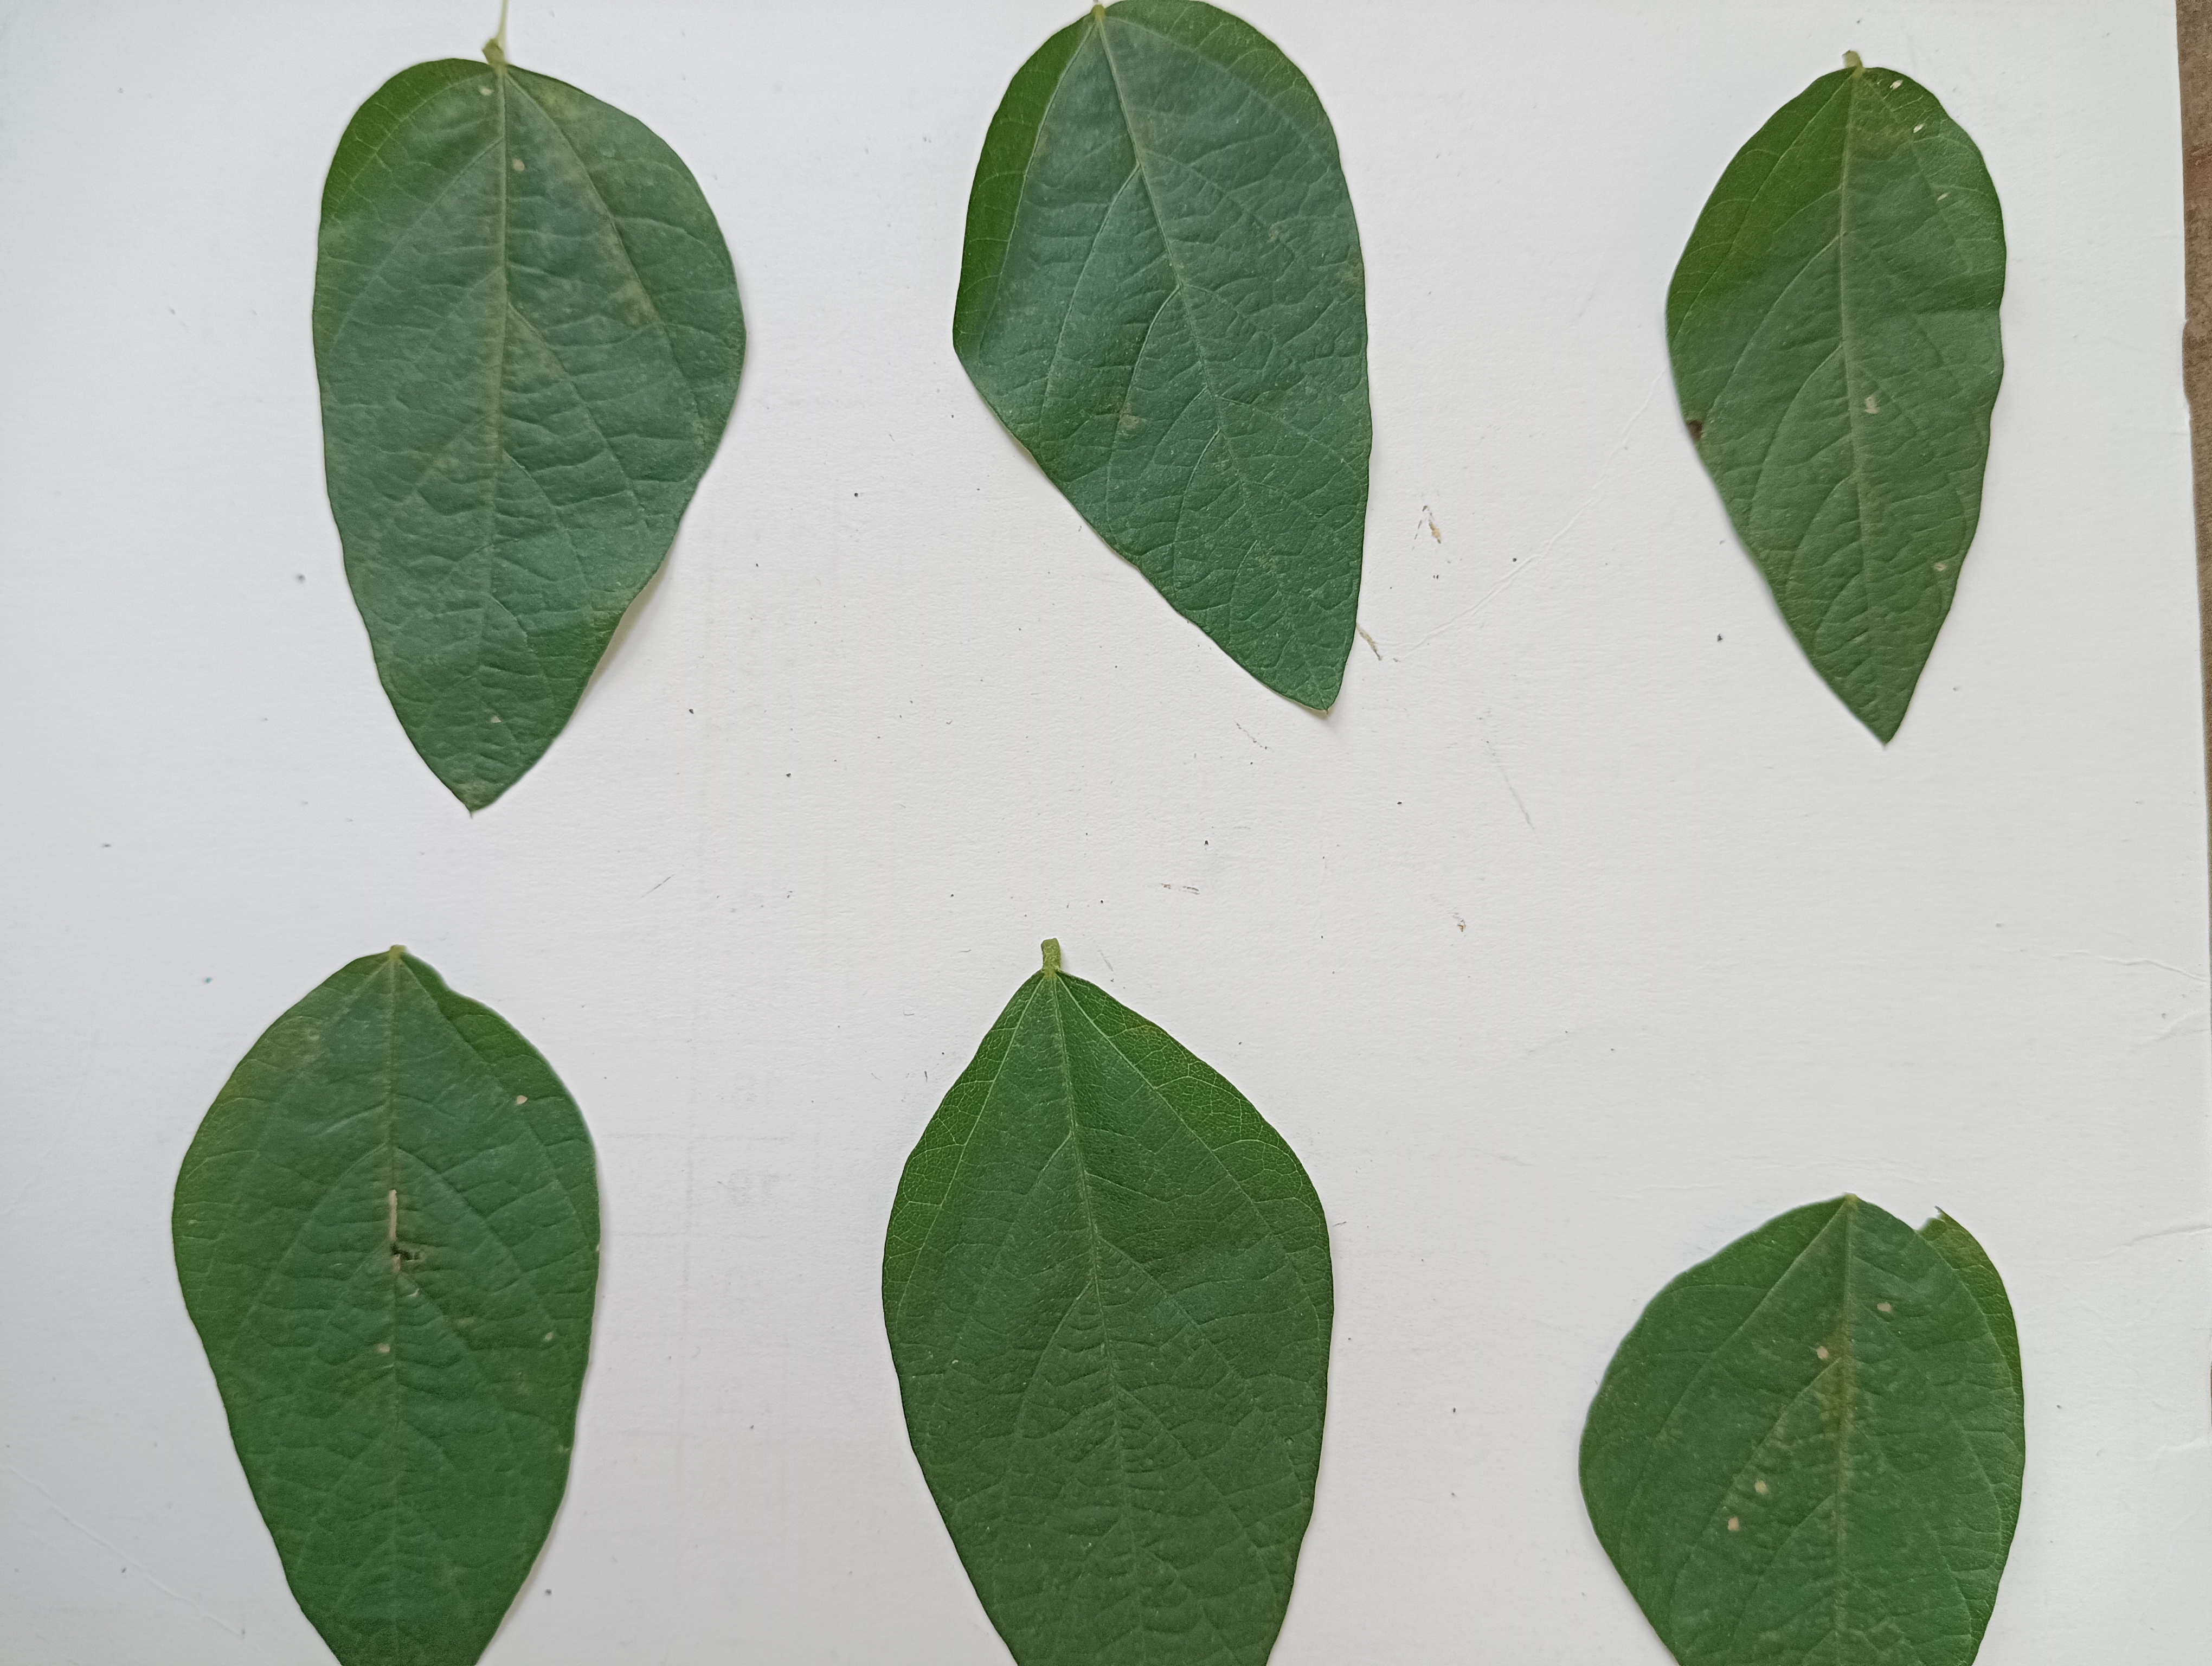
Label: Healthy